Mushing

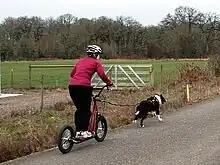
Dog scootering

Dogsleds can be a variety of styles, ranging from highly traditional wooden sleds lashed with twine, to modern lightweight racing sleds made of carbon fiber or aluminum and outfitted with utilities such as steering mechanisms. The nomadic tribes of Siberia such as the Chukchi used sleds which rode low to the ground (known as a "narta"), and sat or lie down to ride them while the dogs pulled - today most mushers use a standing style sled with a handlebar, and foot grips on top of the runners. Sleds range in length, with longer toboggan-style sleds used for expedition and long-distance mushing in order to carry more needed supplies, and "basket" sleds used more commonly in racing and on groomed trails. Kicksleds can be used as a small recreational dog sled, pulled by one or two dogs.